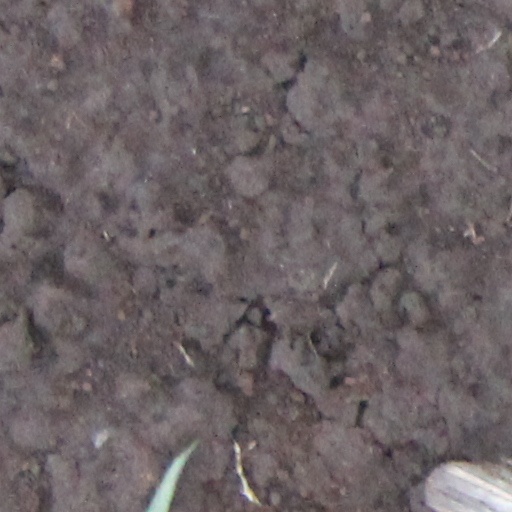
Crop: wheat